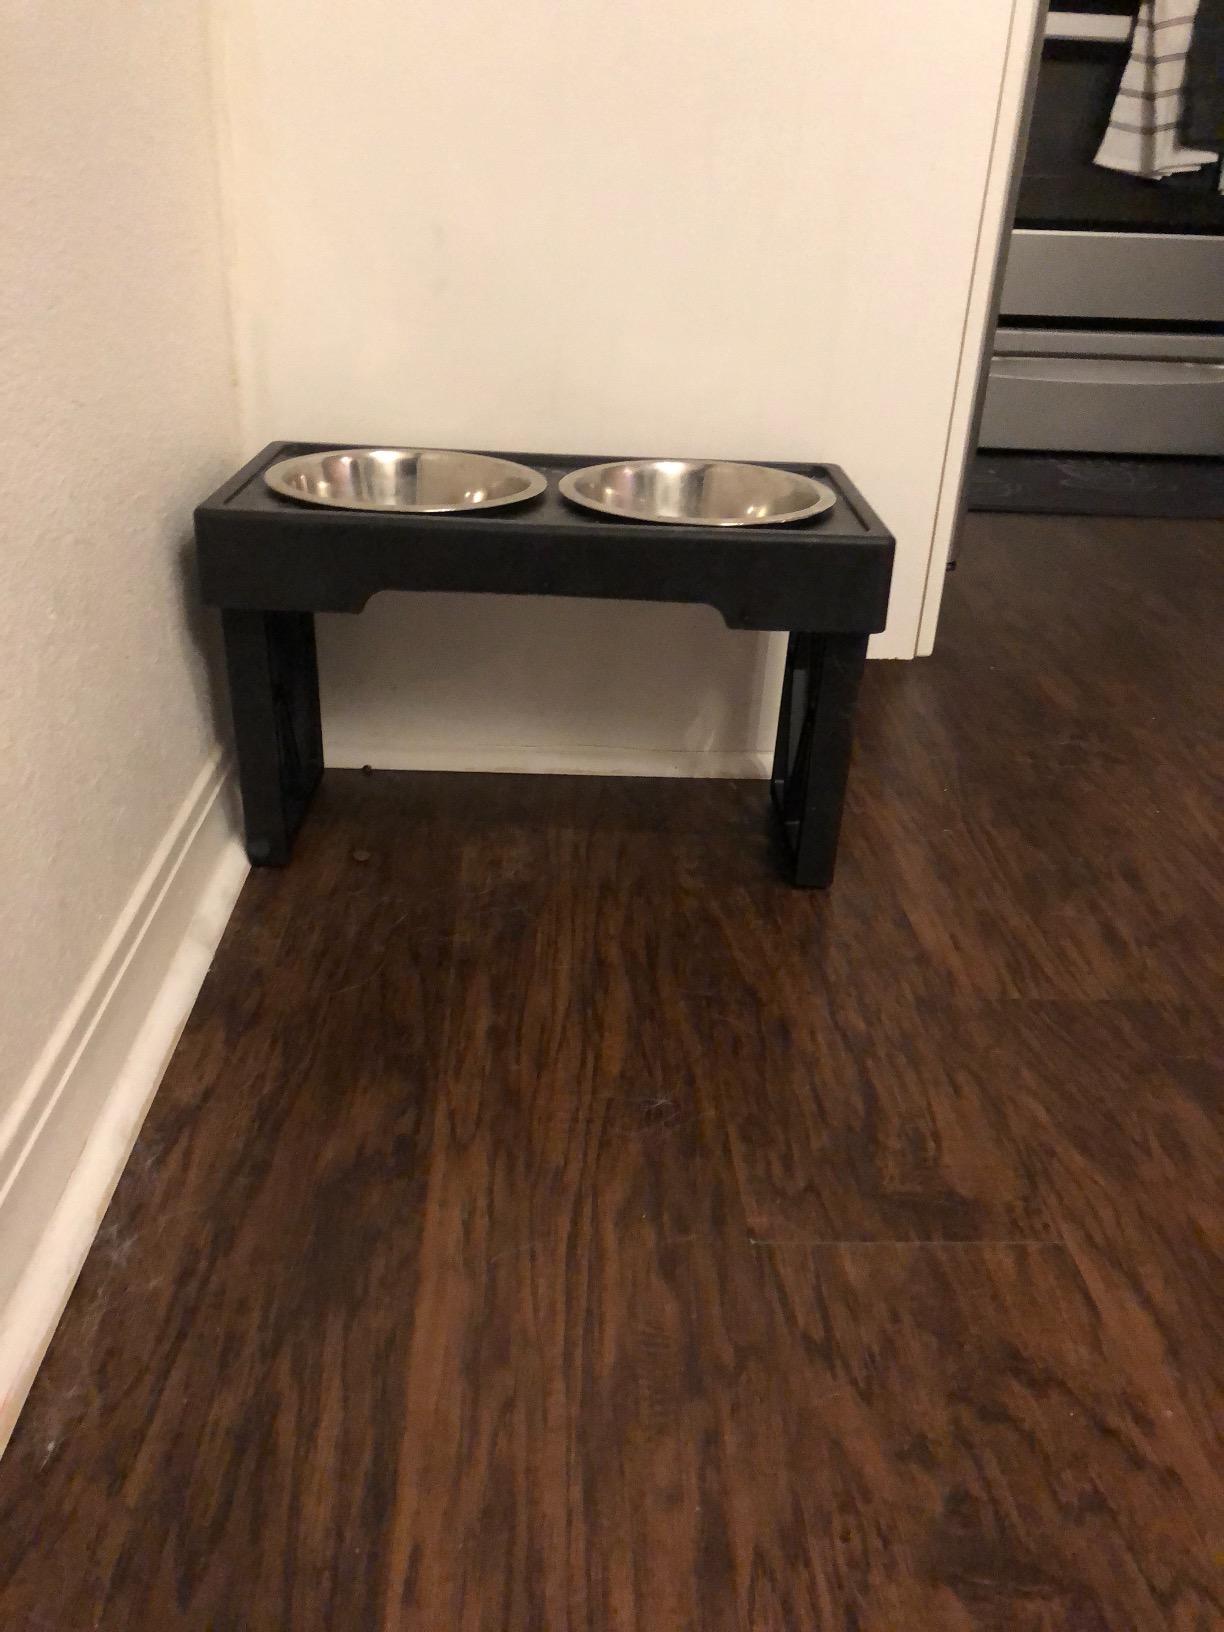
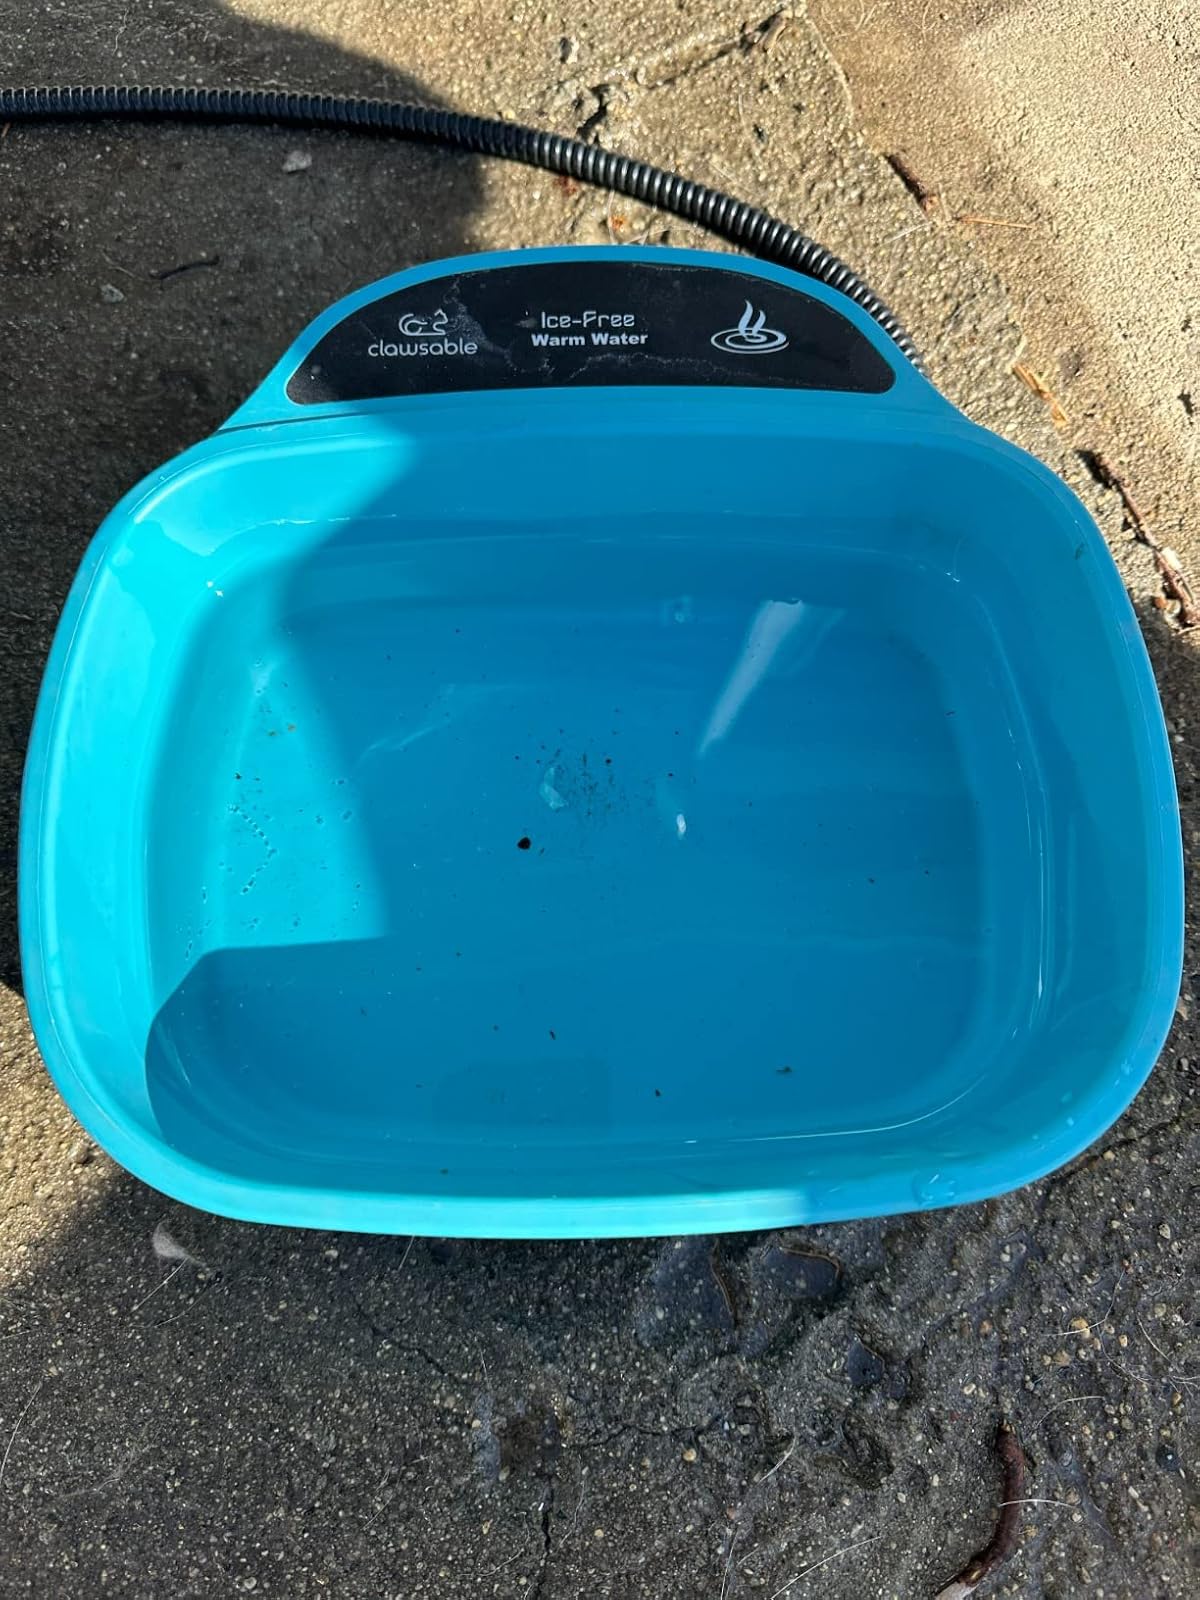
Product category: items_bowl
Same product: no